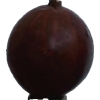
Label: gooseberry